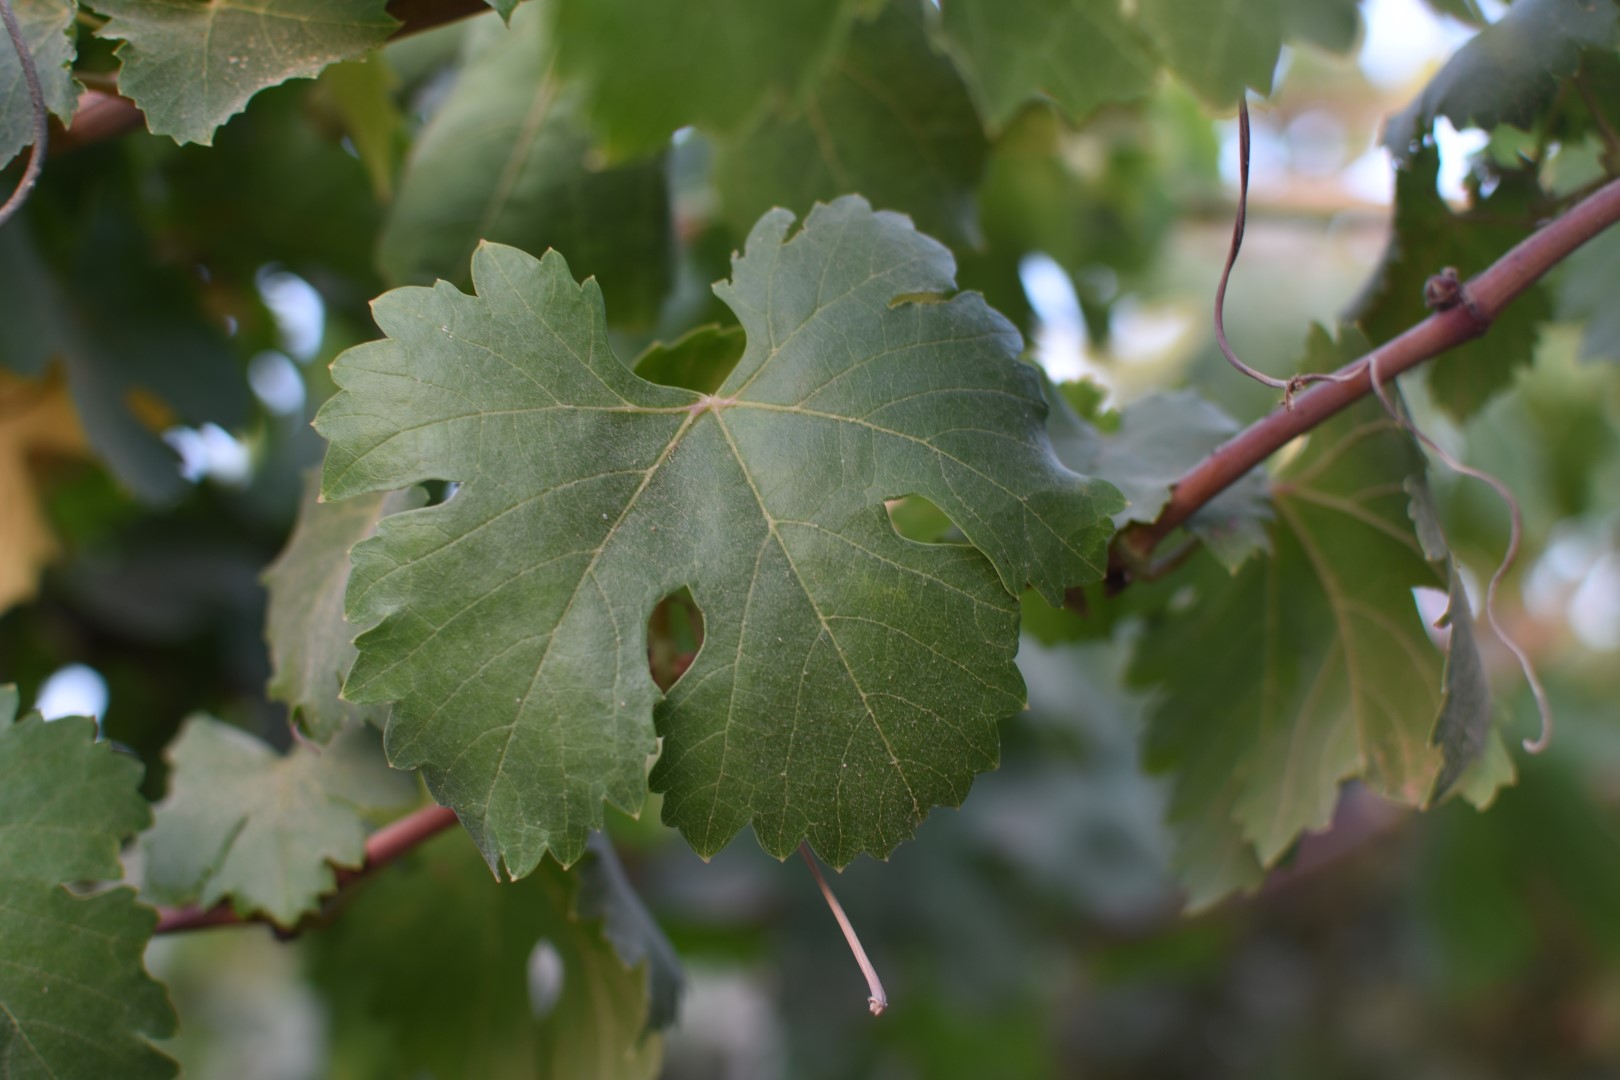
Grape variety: Thompson Seedless